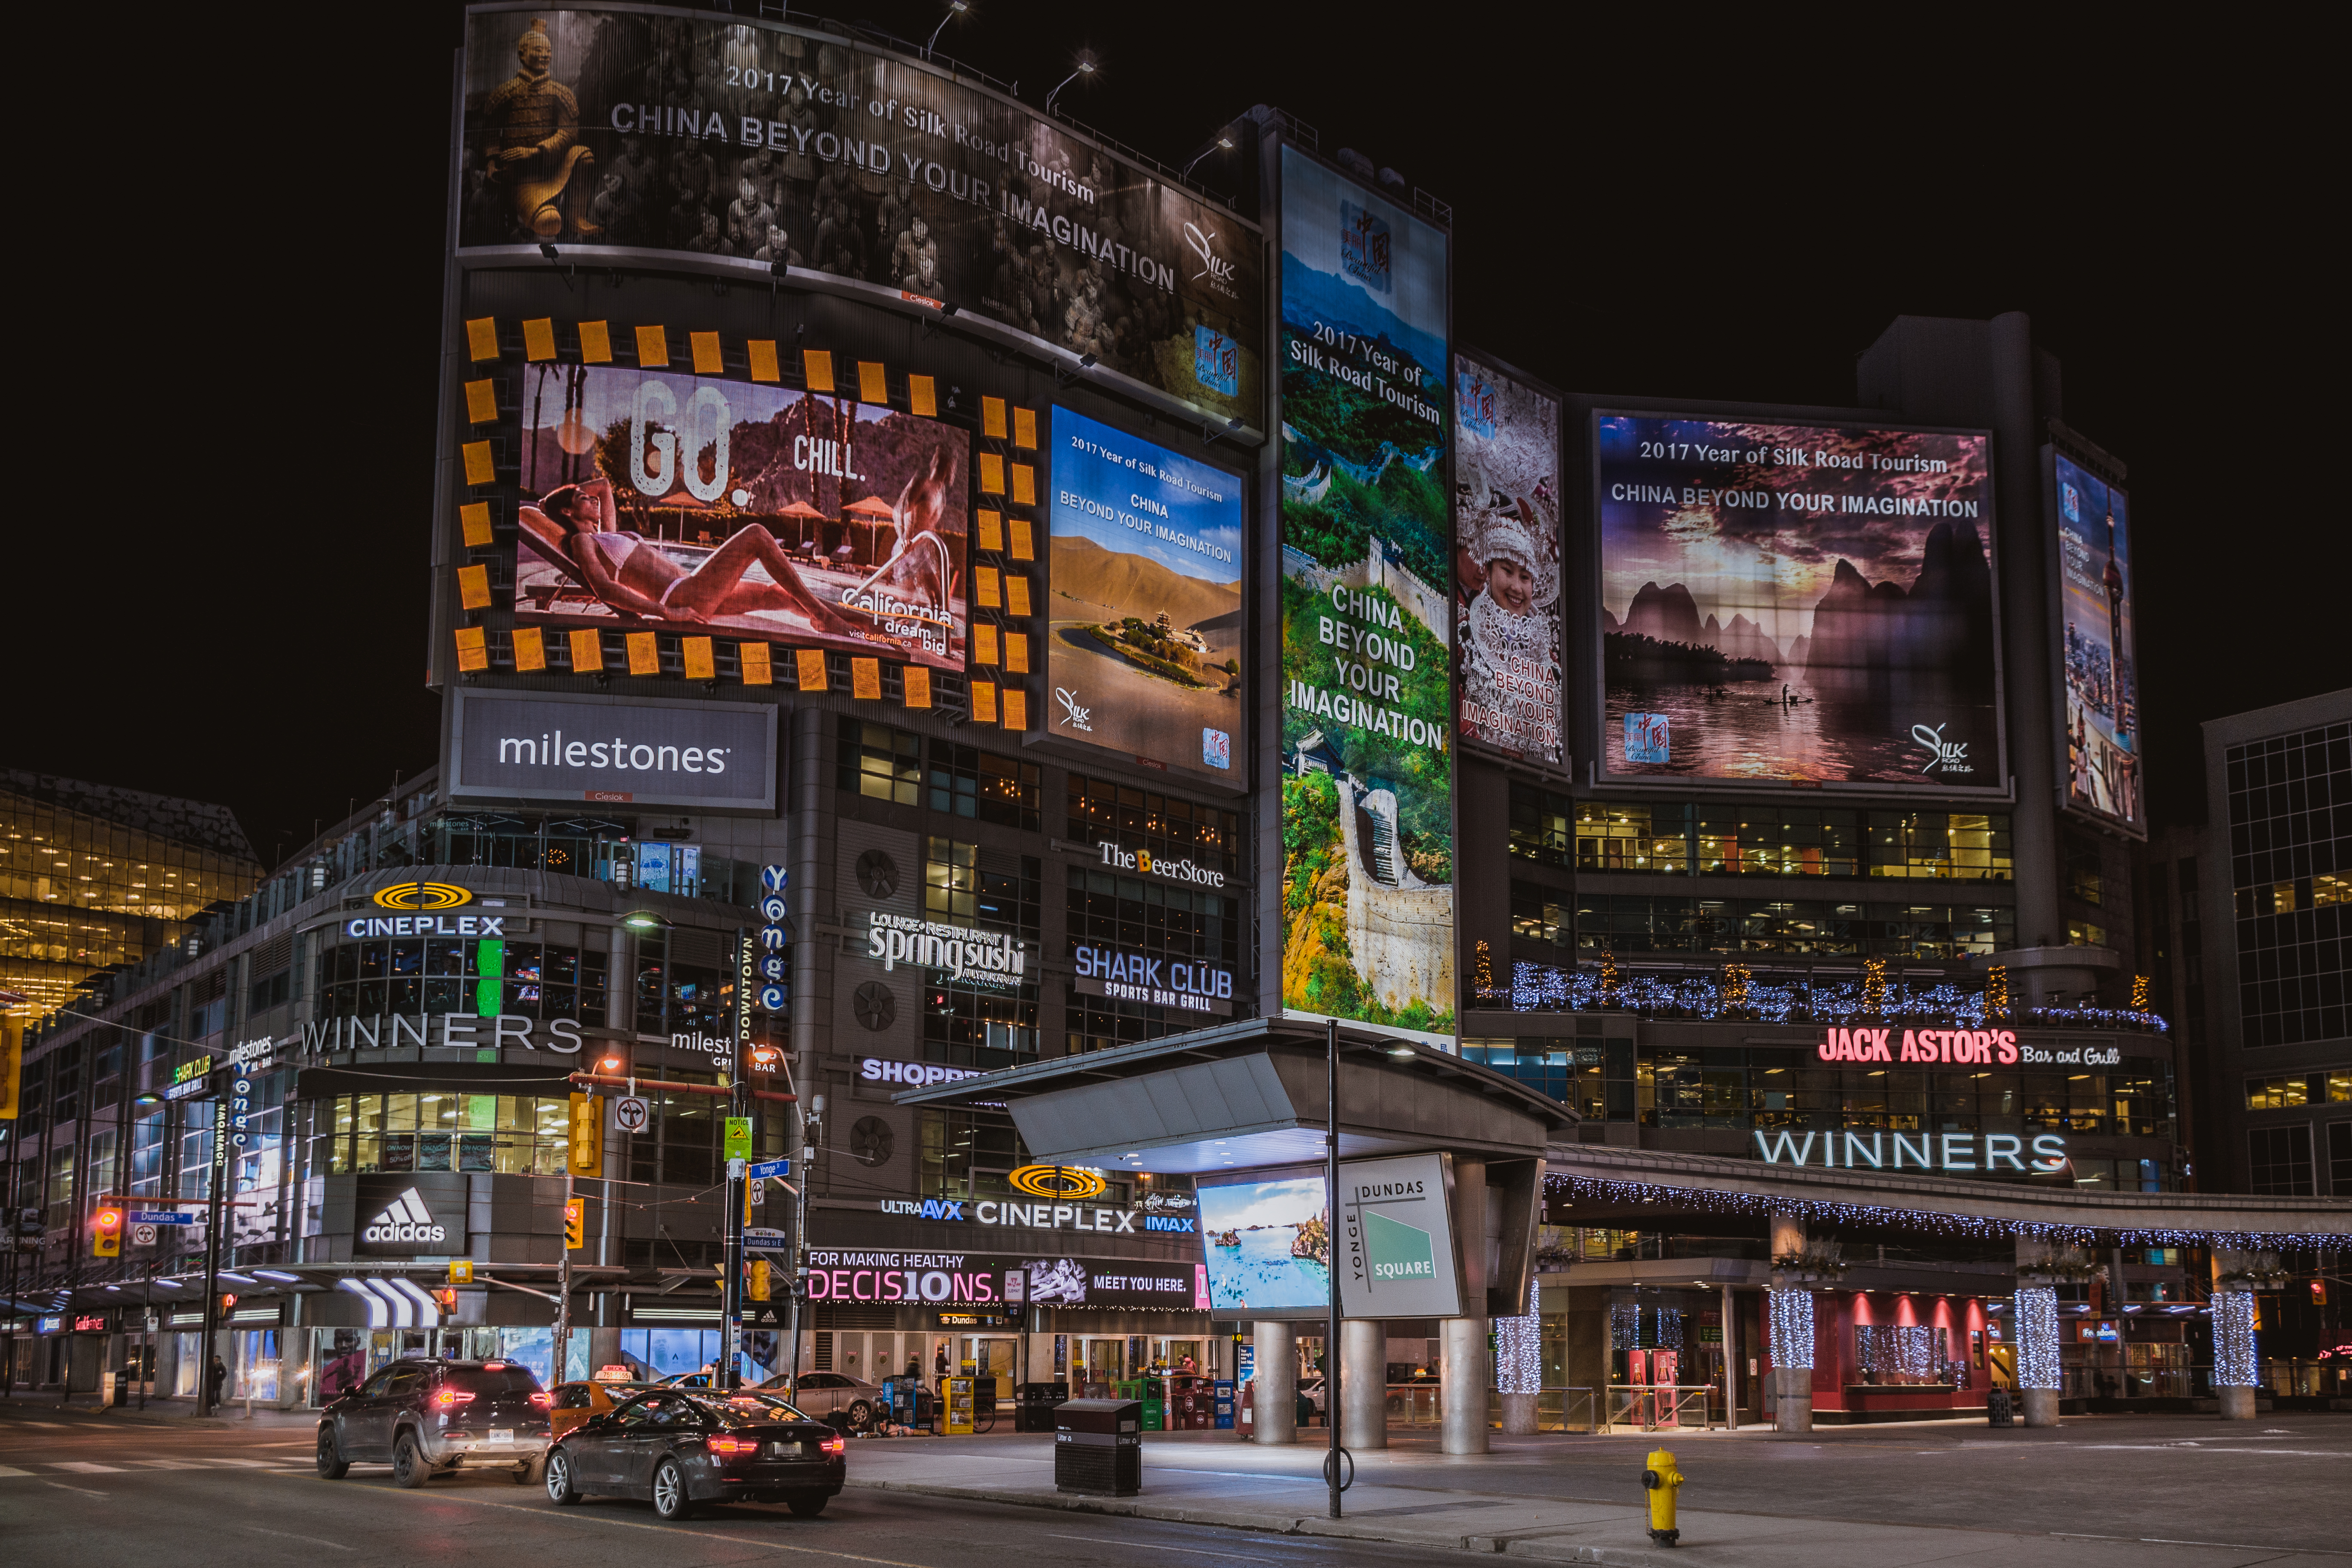
light, architecture, road, street, night, city, urban, advertising, cityscape, downtown, infrastructure, mercantile establishment, metropolis, shopping mall, urban area, metropolitan area